Hédi Váradi

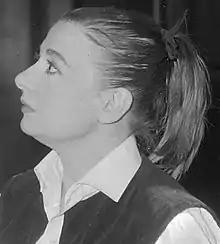
Váradi in 1961.

Hédi Váradi (22 September 1929 – 11 April 1987) was a Hungarian actress.